Reading Company

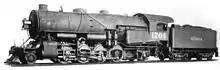
A Reading Class M1sa showing the cab behind the wide Wootten firebox in 1914, a first for the Reading Company

After the Panic of 1893, and the failure of Archibald A. McLeod's efforts to turn the Reading into a major trunk line, the Reading was forced to reorganize under suspicions of monopoly. The Reading Company was created to serve as a holding company for the Reading's rail and coal subsidiaries: the Philadelphia and Reading Railway, and the Philadelphia and Reading Coal and Iron Company, respectively. However, in 1906, with the support of the Roosevelt Administration, the Hepburn Act was passed. This required all railroads to disinvest themselves of all mining properties and operations, and so the Reading Company was forced to sell the P&R Coal and Iron Company.